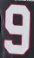
Number: 9